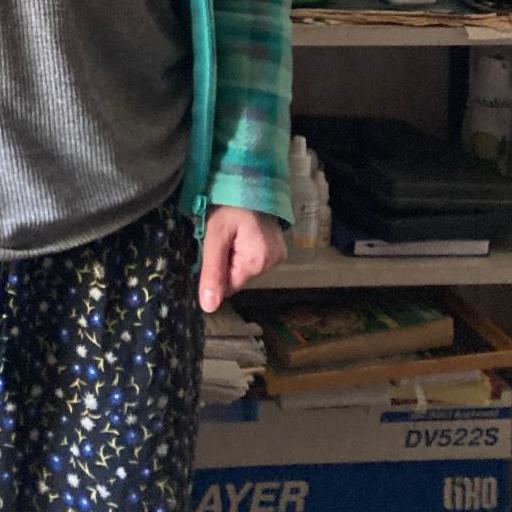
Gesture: no_gesture